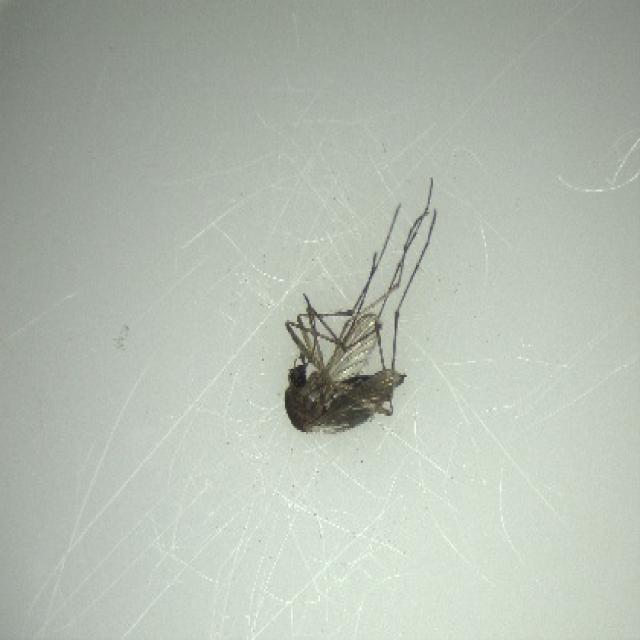
Species: aedes_vexans